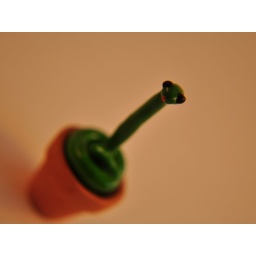
the green snake in the flower pot.